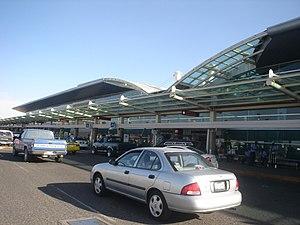
L'Aéroport international de Guadalajara Miguel Hidalgo y Costilla, a été inauguré en 1966 et est situé à 16 kilomètres du centre de la ville de Guadalajara, Jalisco. En 2014 il a reçu à 8 733 500 passagers, alors qu'en 2015 il a reçu à 9 790 800 passagers, ce que représente un accroissement de 9.6% depuis 2012. Il est le troisième aéroport le plus utilisé du Mexique, après l'Aéroport international de Mexico et de l'Aéroport international de Cancun et le second en des termes de charge aérienne.